Question: What is this a picture of?
Tambaya: Hoton menene wannan?
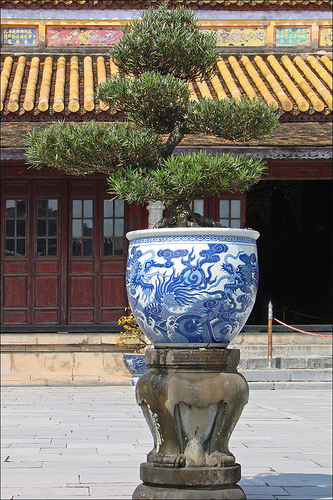
Answer: A plant in a planter.
Amsa: Shuka a cikin abin yin shuka.